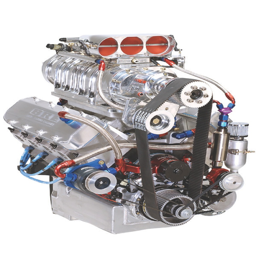
this blown big block has the looks and the lungs to satisfy most customers .